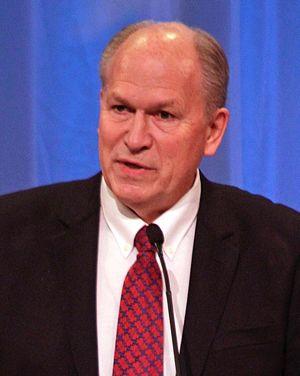
Les élections des gouverneurs ont lieu le 6 novembre 2018 dans 36 États et trois territoires. Les dernières élections ont eu lieu en 2014 pour tous les États sauf trois.